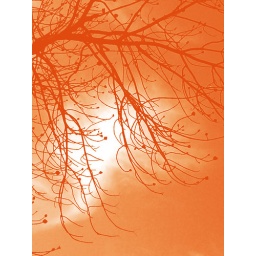
tree in orange